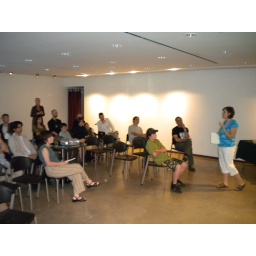
Kyla Cotton in the blue shirt of Urban Harvester. Photo by Shawn Conroy.